Fannie H. Marr

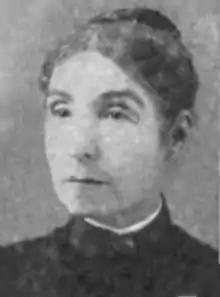

Fannie H. Marr (July 2, 1835 – October 18, 1918), born Frances Harrison Marr, was an American author and poet. At an early age, she contributed poems to newspapers and magazines. Many of her fugitive verses were incorporated in "Local and National Poets of America" and other standard collections of poetry. She was the author of three volumes of poems entitled "Heart Life in Song" (1874), "Virginia and Other Poems" (1881), and "Songs of Faith" (1888).